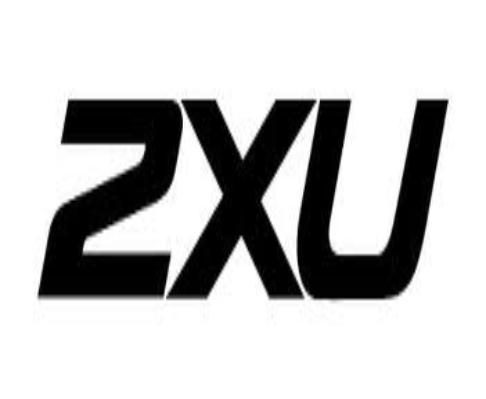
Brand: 2XU
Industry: Sports